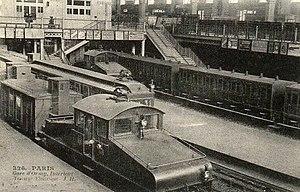
La Compagnie du chemin de fer de Paris à Orléans est l'une des cinq grandes compagnies privées de chemin de fer dont les réseaux ont fusionné le 1ᵉʳ janvier 1938 avec ceux des administrations des chemins de fer de l'État et d'Alsace et Lorraine pour constituer la SNCF. En 1934, cette compagnie a formé avec la Compagnie des chemins de fer du Midi et du Canal latéral à la Garonne une communauté d'intérêt financier, commercial et technique pour l'exploitation commune de leurs réseaux respectifs. Elle desservait l'ensemble du sud-ouest de la France avec pour tête de réseau à Paris la gare d'Austerlitz. Elle exploitait avant la création de la SNCF un réseau de plus de 11 700 km.
Les BB 1280 sont des locomotives électriques conçues dès 1898 sur le modèle des locomotives du Baltimore & Ohio de 1895. Elles sont construites par General Electric pour la partie électrique et par Blanc Misseron pour la partie mécanique.
L'électrification du réseau ferré en France est un processus toujours en cours d’équipement des lignes de chemin de fer en installations fixes permettant la traction électrique, principalement en 25 kV alternatif ou en 1 500 V continu. Environ 55 % du réseau ferré français en service est électrifié. L'électrification des lignes secondaires étant très coûteuse, des solutions alternatives sont donc recherchées, dont le train à hydrogène, hybride ou doté de batteries ou utilisant des biocarburants.